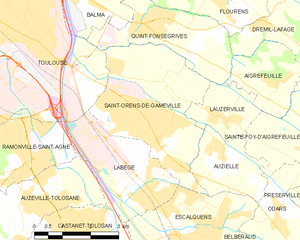
Saint-Orens-de-Gameville, souvent appelée Saint-Orens et prononcé /sɛ̃oʁɛ̃s/ dans le langage courant, est une commune française située dans le département de la Haute-Garonne, en région Occitanie.